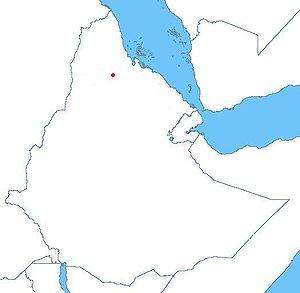
Localisation du lieu de la bataille de Gundet
La bataille de Gundet est la première bataille de la guerre entre l'Égypte et l'Éthiopie, elle s’est déroulée le 16 novembre 1875 à Gundet, ville située dans la région du Hamasien, tributaire à l’époque du Negusse Negest Yohannes IV. L’affrontement tourna au « carnage » pour les Égyptiens dont les troupes furent presque anéanties par les Éthiopiens.